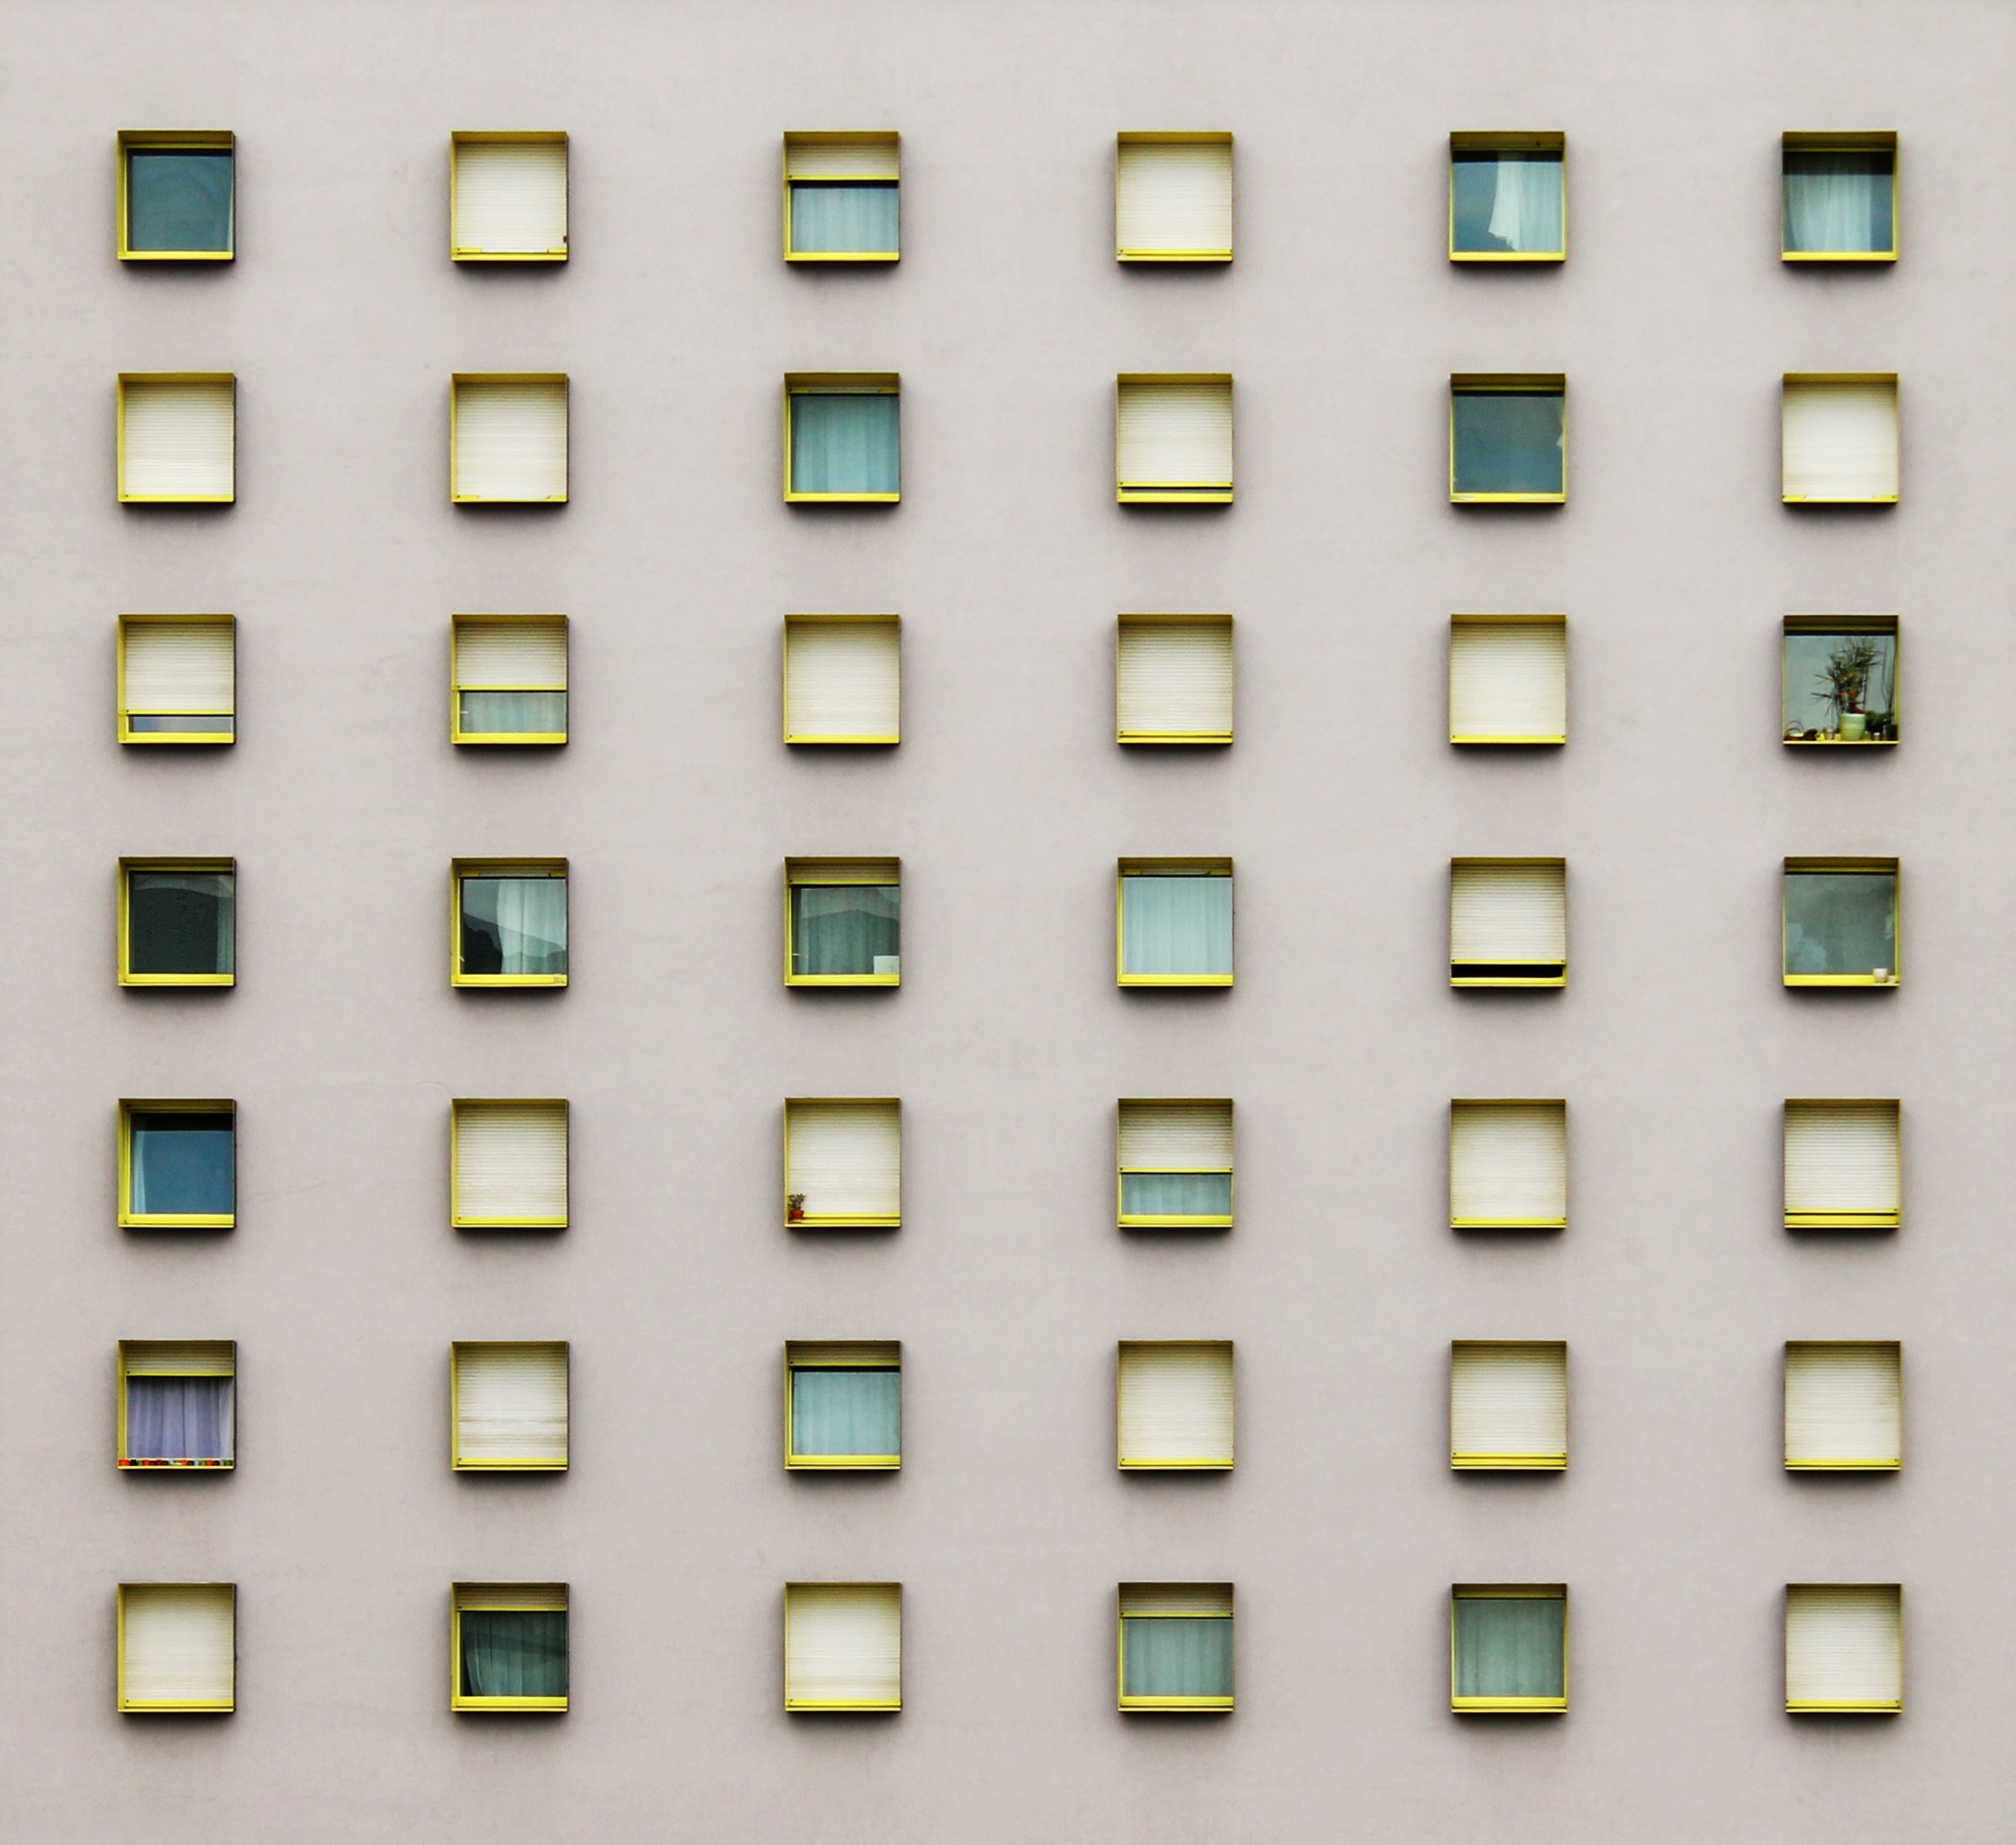
architecture, glass, number, building, wall, pattern, color, facade, circle, font, design, windows, rectangle, shape